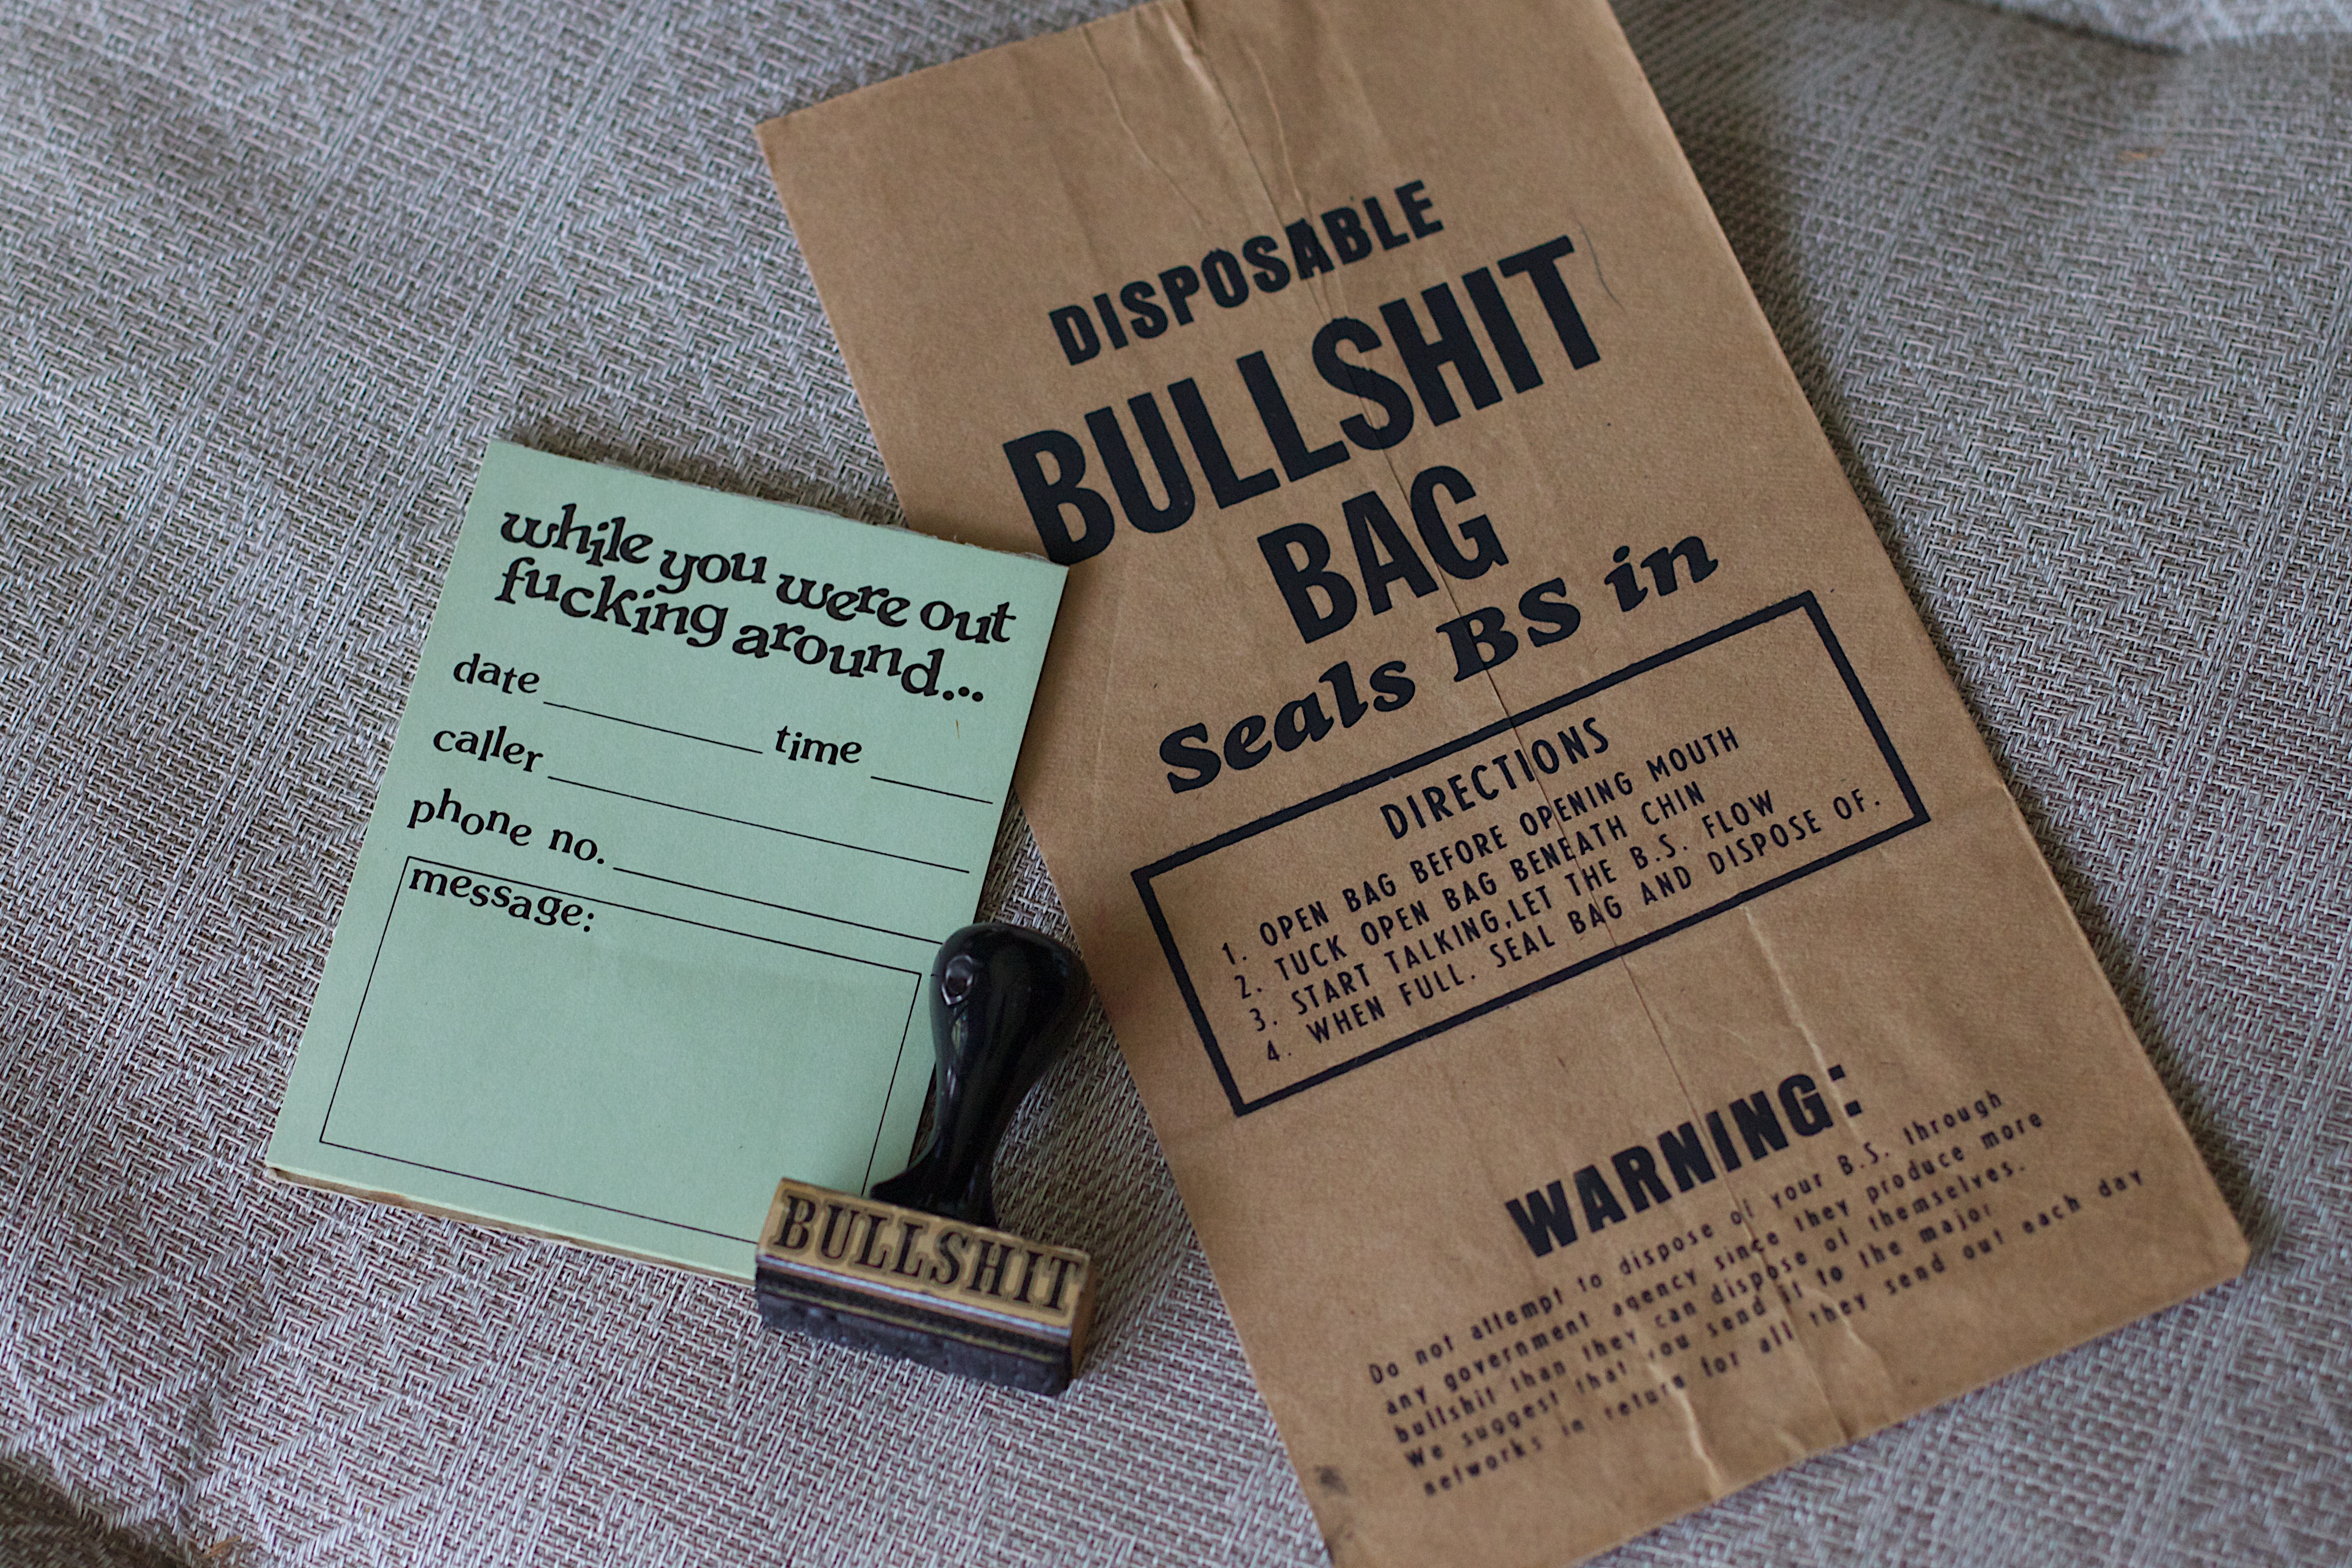
writing, label, brand, dad, art, document, odyssey